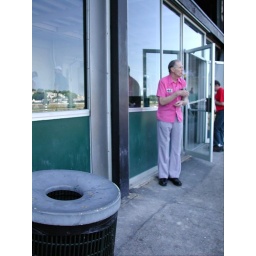
The man in the pink shirt